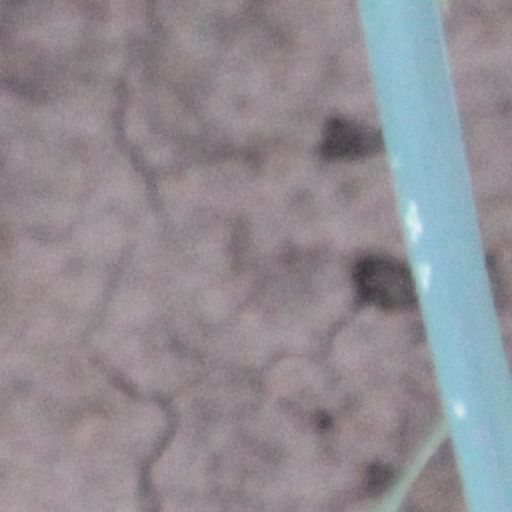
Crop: wheat